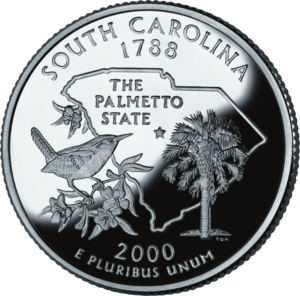
La Caroline du Sud est un État du Sud des États-Unis, dont la capitale et la plus grande ville est Columbia. Avec une population de 4 625 364 habitants en 2010 sur une superficie de 82 965 km², l'État est le 24ᵉ du pays par sa population et le 40ᵉ par sa taille. Divisé en 46 comtés, il est bordé à l'ouest et au sud par la Géorgie, au nord par la Caroline du Nord et à l'est par l'Océan Atlantique. La Caroline du Sud fait partie des Treize Colonies qui fondèrent les États-Unis à la suite de la Guerre d'indépendance. En raison de son climat subtropical humide, l'État est fréquemment touché par des tornades et des cyclones tropicaux durant les mois d'été.
Les 50 State Quarters sont une série de cinquante pièces d'un quart de dollar américain émise par l'United States Mint de 1999 à 2008 pour faire connaître les différents États des États-Unis. Ces pièces ont été émises au rythme de cinq par an, par ordre d'entrée des États dans l'Union.